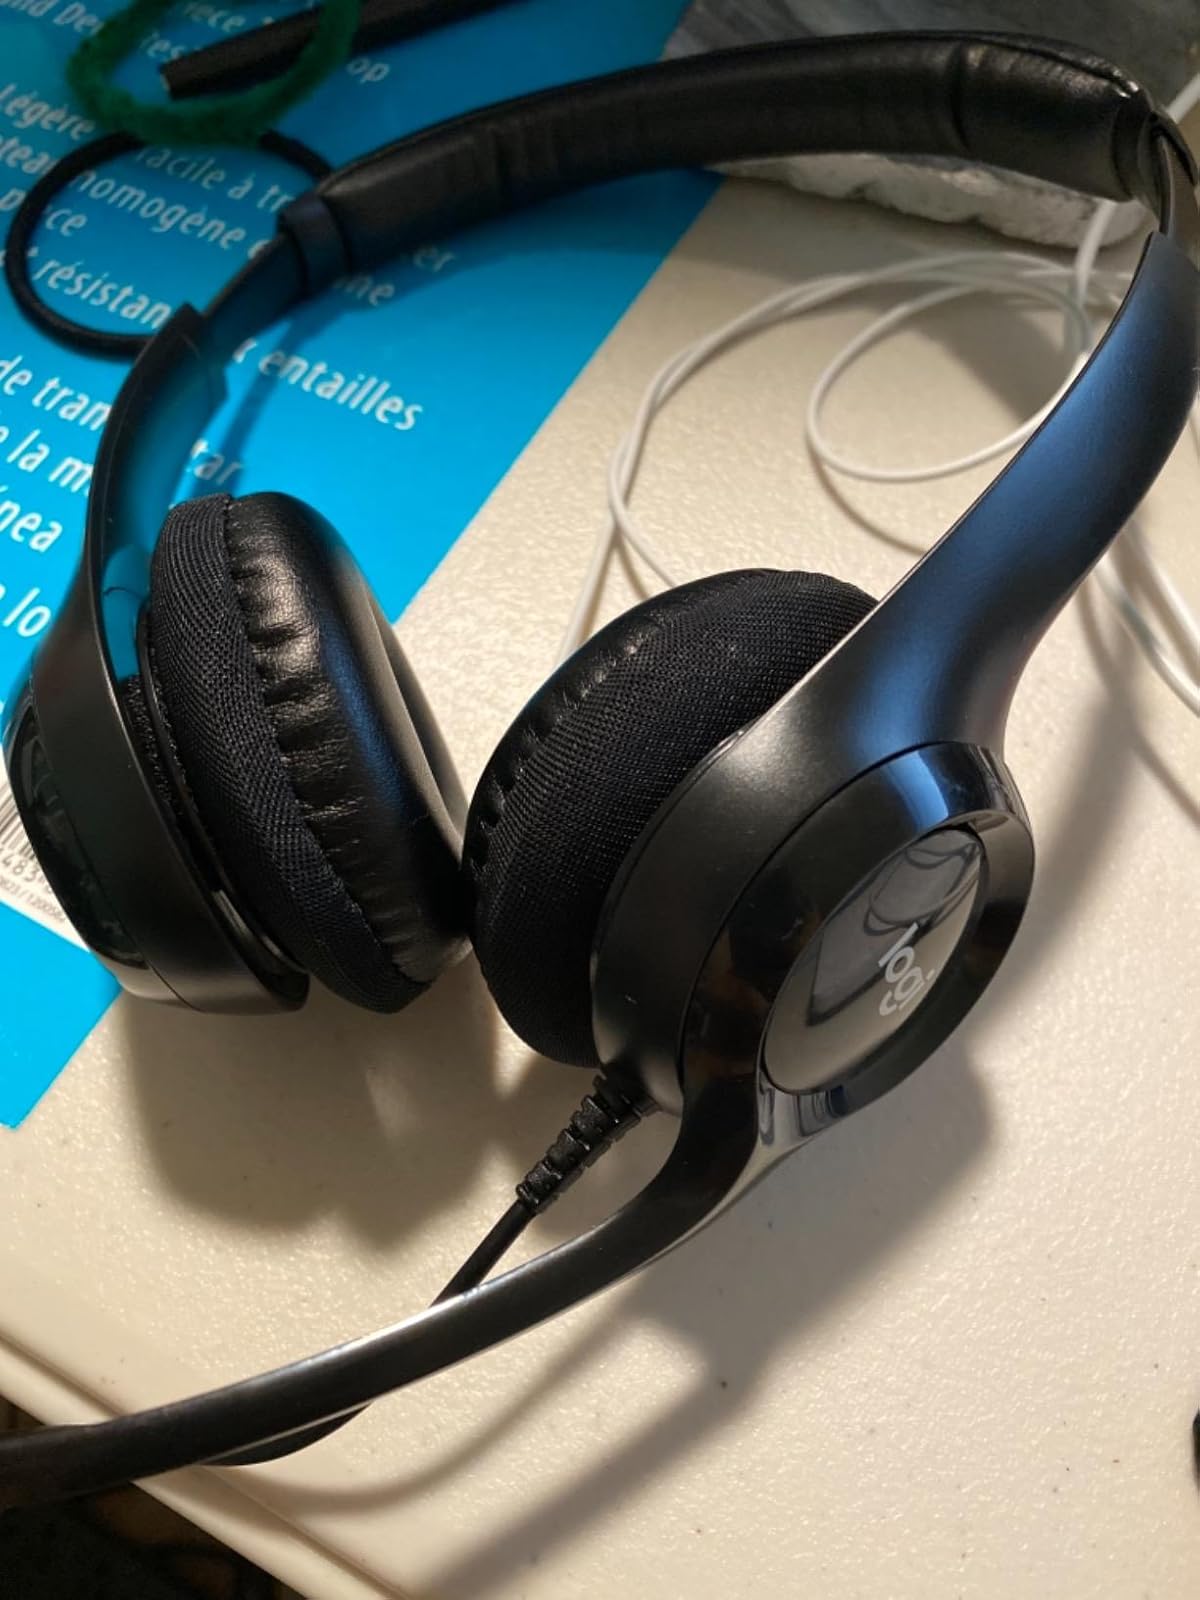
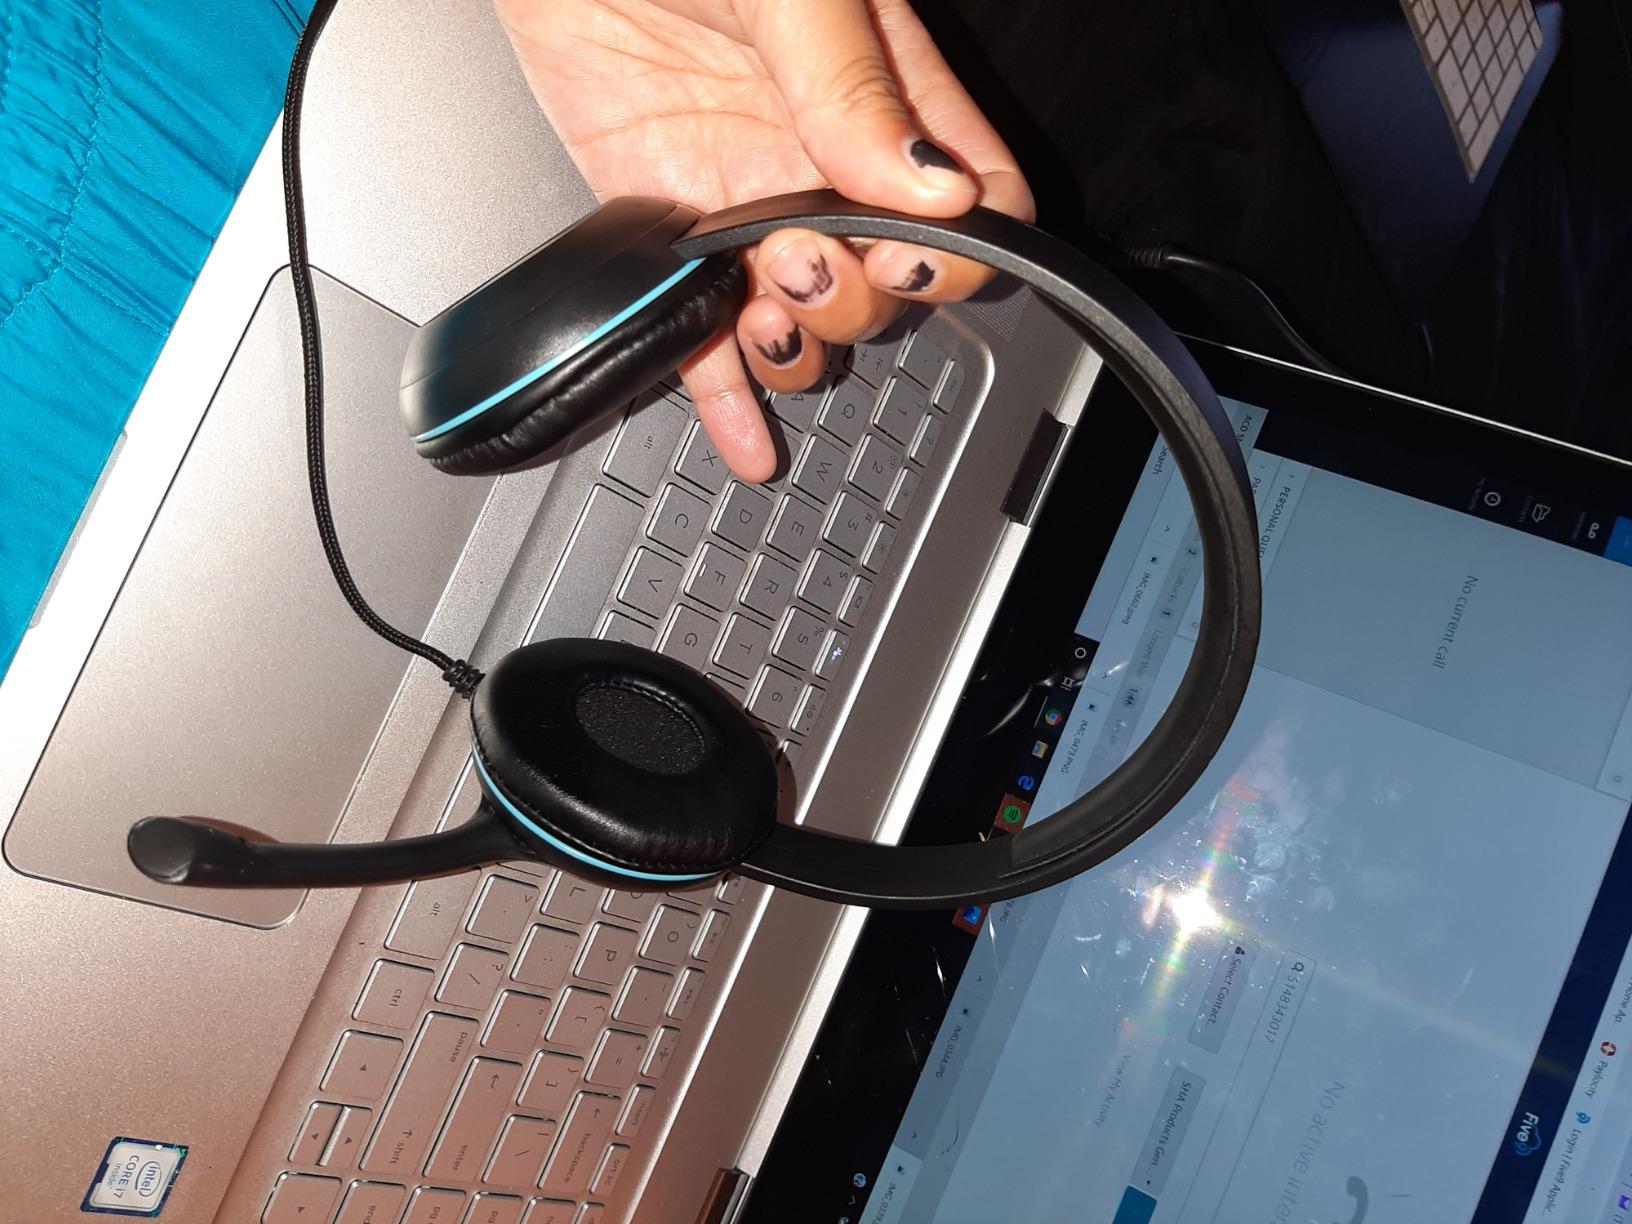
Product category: headphones
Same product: no